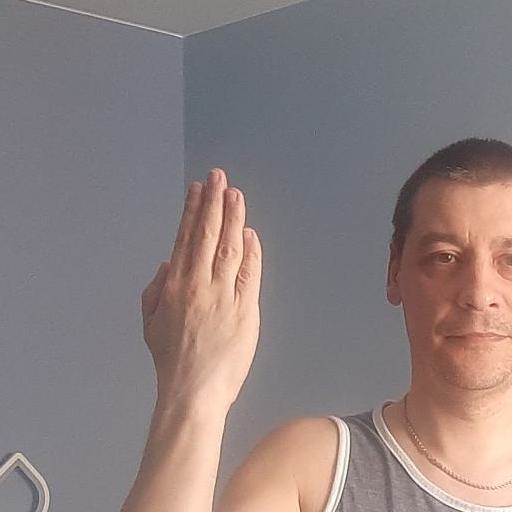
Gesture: stop_inverted